Tornado outbreak of April 2–3, 1999

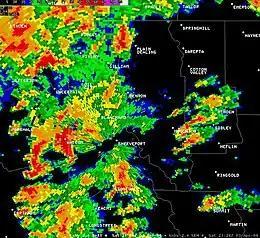
Shreveport, Louisiana NEXRAD image at 3:28 pm.

The Tornado outbreak of April 2–3, 1999 was a series of tornado touchdowns that occurred on April 2–3, 1999 from Kansas to Louisiana. The most powerful tornado occurred in Caddo Parish and Bossier Parish in northwestern Louisiana, where an F4 tornado killed 7 people and injured 102 others. Damages from the outbreak were estimated to be near $13.7 million (2006 USD). A total of 17 tornadoes were confirmed across the southern Great Plains during the two-day event.